Santa Caterina dei Funari

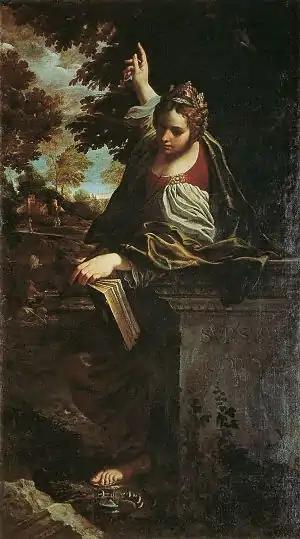
St Margaret of Antioch, Annibale Carracci

The groundplan of the church's interior has a single nave, defined by half-columns with Corinthian capitals along the walls, with a vaulted ceiling and lunettes in the upper part. There are three semi-circular chapels on each side. The austere interior contrasts with a wealth of decoration executed by important artists from the late 16th and early 17th centuries.